Carotene

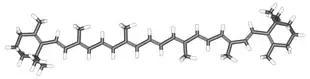
A 3-dimensional stick diagram of β-carotene

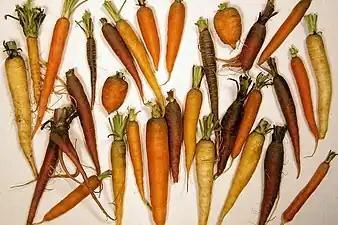
Carotene is responsible for the orange colour of carrots and the colours of many other fruits and vegetables and even some animals.

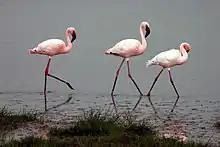
Lesser flamingos in the Ngorongoro Crater, Tanzania. The pink colour of wild flamingos is due to astaxanthin (a carotenoid) they absorb from their diet of brine shrimp. If fed a carotene-free diet they become white.

The term carotene (also carotin, from the Latin "carota", "carrot") is used for many related unsaturated hydrocarbon substances having the formula CH, which are synthesized by plants but in general cannot be made by animals (with the exception of some aphids and spider mites which acquired the synthesizing genes from fungi). Carotenes are photosynthetic pigments important for photosynthesis.